The Picture of Dorian Gray

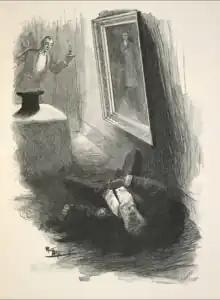
The death of Dorian Gray (Eugène Dété, after Paul Thiriat)

To escape the guilt of his crime, Dorian goes to an opium den, where, unbeknownst to him, an older James Vane is present. James has been seeking vengeance upon Dorian ever since Sibyl's death but had no leads to pursue as the only thing he knew about Dorian was the nickname she called him. There, however, he hears someone refer to Dorian as "Prince Charming". James accosts Dorian, who deceives him into believing he is too young to have known Sibyl, as his face is still that of a young man. James relents and releases Dorian but is then approached by a woman from the den who reproaches James for not killing Dorian. She confirms Dorian's identity and explains that he has not aged in eighteen years.